Danny Ocean (singer)

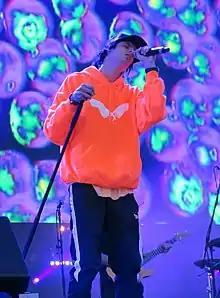
Danny Ocean performing in 2019

Daniel Alejandro Morales Reyes (born 5 May 1992), known by his stage name Danny Ocean, is a Venezuelan singer, songwriter and record producer born in Caracas, Venezuela. He began his professional music career in 2009 with the creation of his YouTube channel.